Bagualing station

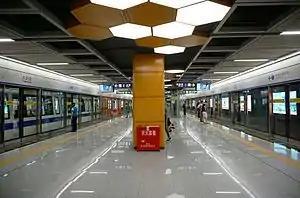
Line 7 platform

Bagualing station is a station of Line 6 and Line 7 of the Shenzhen Metro. Line 7 platforms opened on 28 October 2016 and Line 6 platforms opened on 18 August 2020.